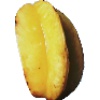
Label: Carambula 1